Sleepy Hollow, New York

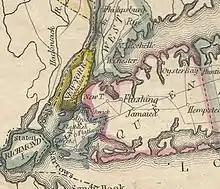
Sleepy Hollow appears on this 1814 map as Philipsburg.

The two square miles of land that would become Sleepy Hollow was originally occupied by the Weckquaesgeck Indians (a Delaware Tribe or Mohican Tribe). In 1609, Henry Hudson claimed the Hudson Valley (known then as the Tappan Zee) for Holland. There was relative peace between the Native Americans and Dutch until the mid-seventeenth century. The land was then bought from Adriaen van der Donck, a patroon in New Netherland before the English takeover in 1664. Starting in 1672, Frederick Philipse began acquiring large parcels of land mainly in today's southern Westchester County. Comprising some of land, it was bounded by the Spuyten Duyvil Creek, the Croton River, the Hudson River, and the Bronx River. Philipse was granted a royal charter in 1693, creating the Manor of Philipsburg and establishing him as first lord.